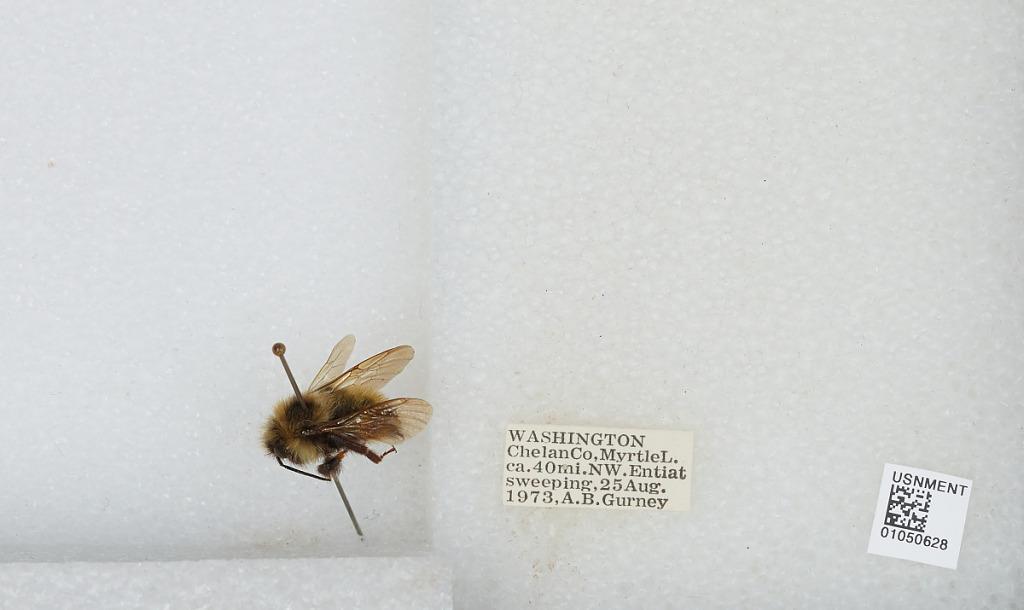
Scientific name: Bombus sp.
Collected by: A. Gurney
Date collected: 1973-8-25
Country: United States
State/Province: Washington
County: Chelan
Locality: Myrtle Lake, ca. 40 miles northwest of Entiat
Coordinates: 48.0556, -120.702